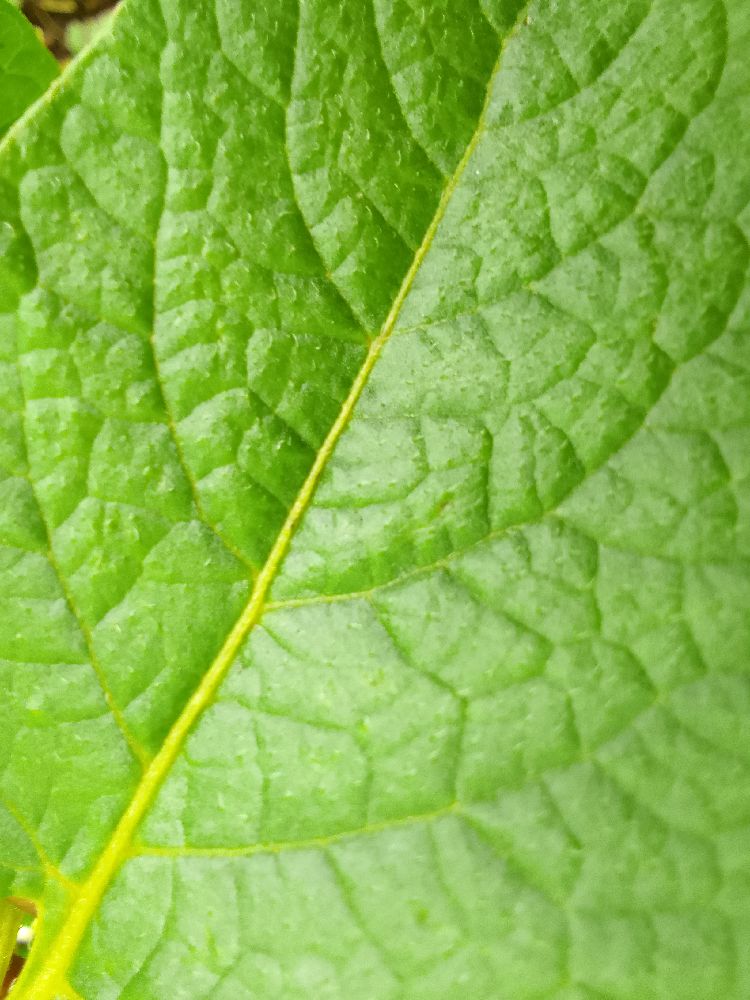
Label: Healthy